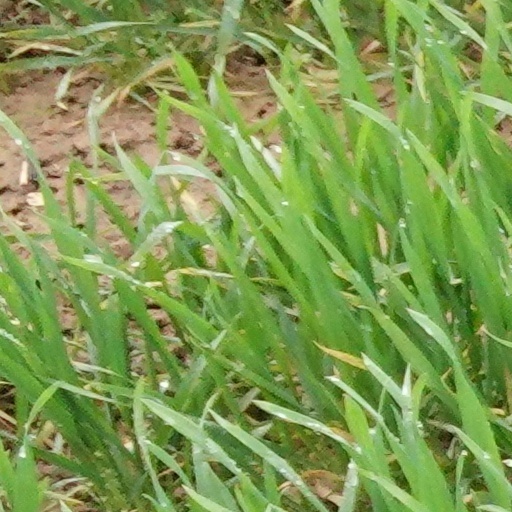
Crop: wheat